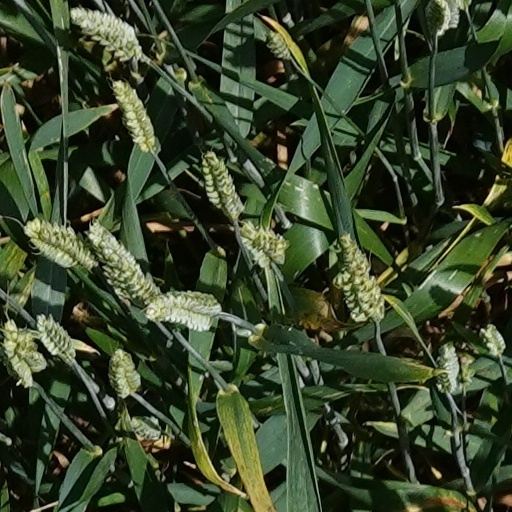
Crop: wheat